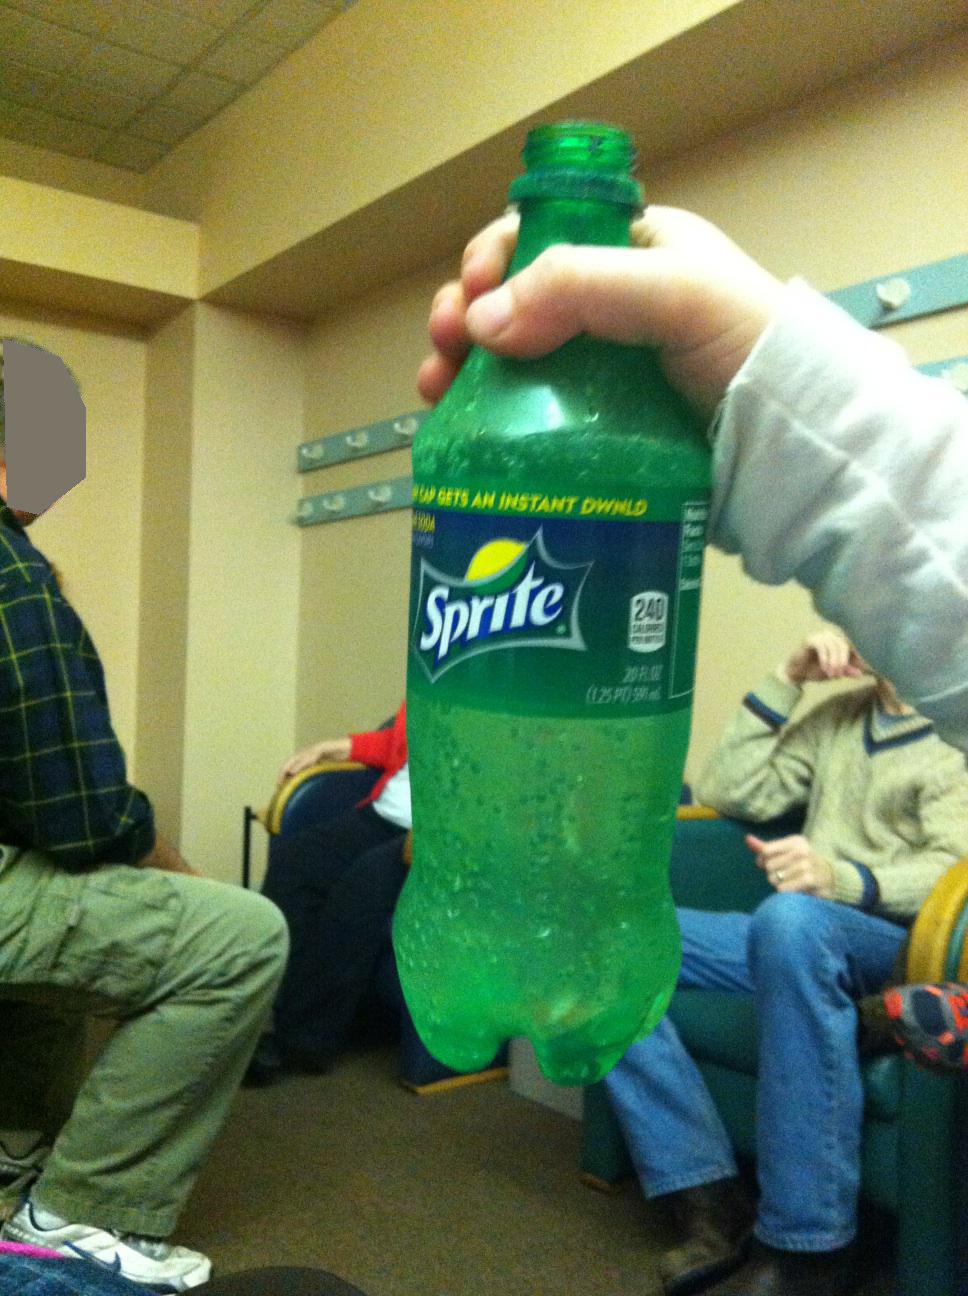Question: What is this?
Answer: sprite